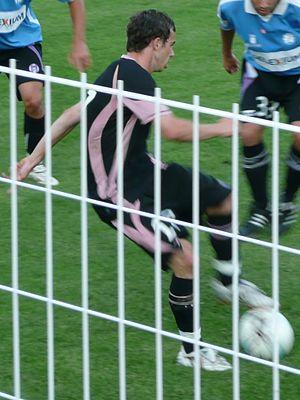
Alexandre Bonnet, milieu offensif gauche du Toulouse Football Club